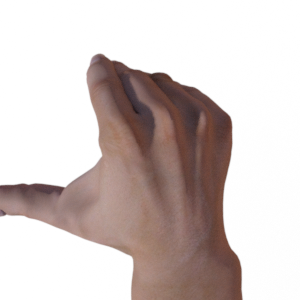
Label: rock